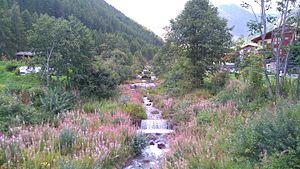
Le val Senales est situé dans le Trentin-Haut-Adige à 10 km de Mérano. Il tire son nom de la municipalité de Senales et du ruisseau Senales qui coule dans le fond de la vallée. Les hameaux de Maso Corto, Vernago, Monte Santa Caterina, Certosa, Madonna di Senales et le parc naturel Gruppo di Tessa s'y trouvent.